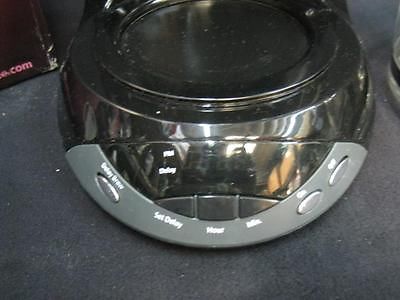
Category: coffee maker